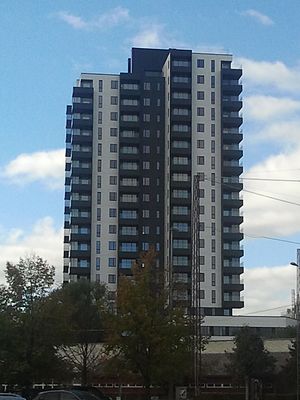
Vesterbro (Aarhus) / Galleri
Vesterbro er en bydel i Aarhus, beliggende i Aarhus C nord og vest for den Indre By. Vesterbro består af Øgadekvarteret, CeresByen og det gamle godsbaneareal, der er under udvikling som det nye bykvarter Aarhus K. På Vesterbro finder man yderligere, det stærkt trafikerede Vesterbro Torv, Den Gamle By og Botanisk Have, det gamle amtssygehus.